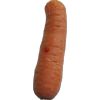
Label: carrot